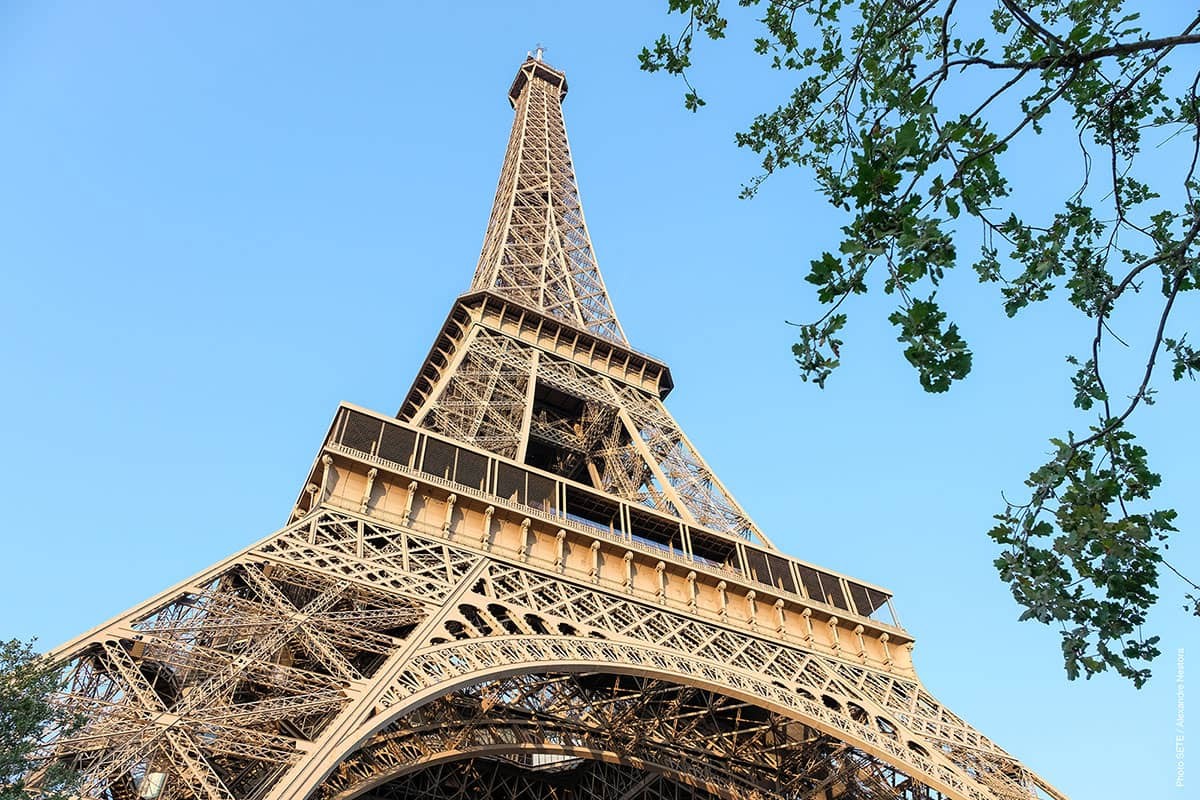
Landmark: Eiffel Tower